Reverse logistics

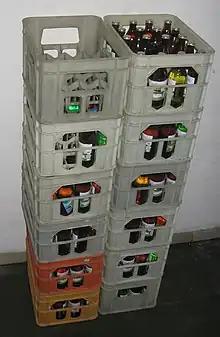
Reusable mineral water bottles in crates

Reusable packaging systems require a closed-loop logistics system. Examples include reusable pallets, bulk boxes such as Euro containers, reusable bottles for milk, soda, and beer, compressed gas cylinders, beer kegs.